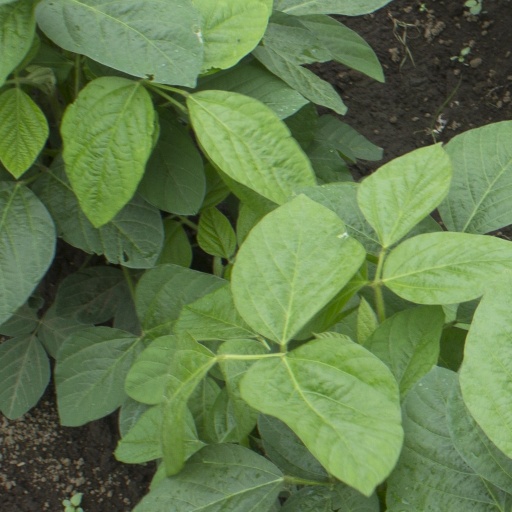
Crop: soybean